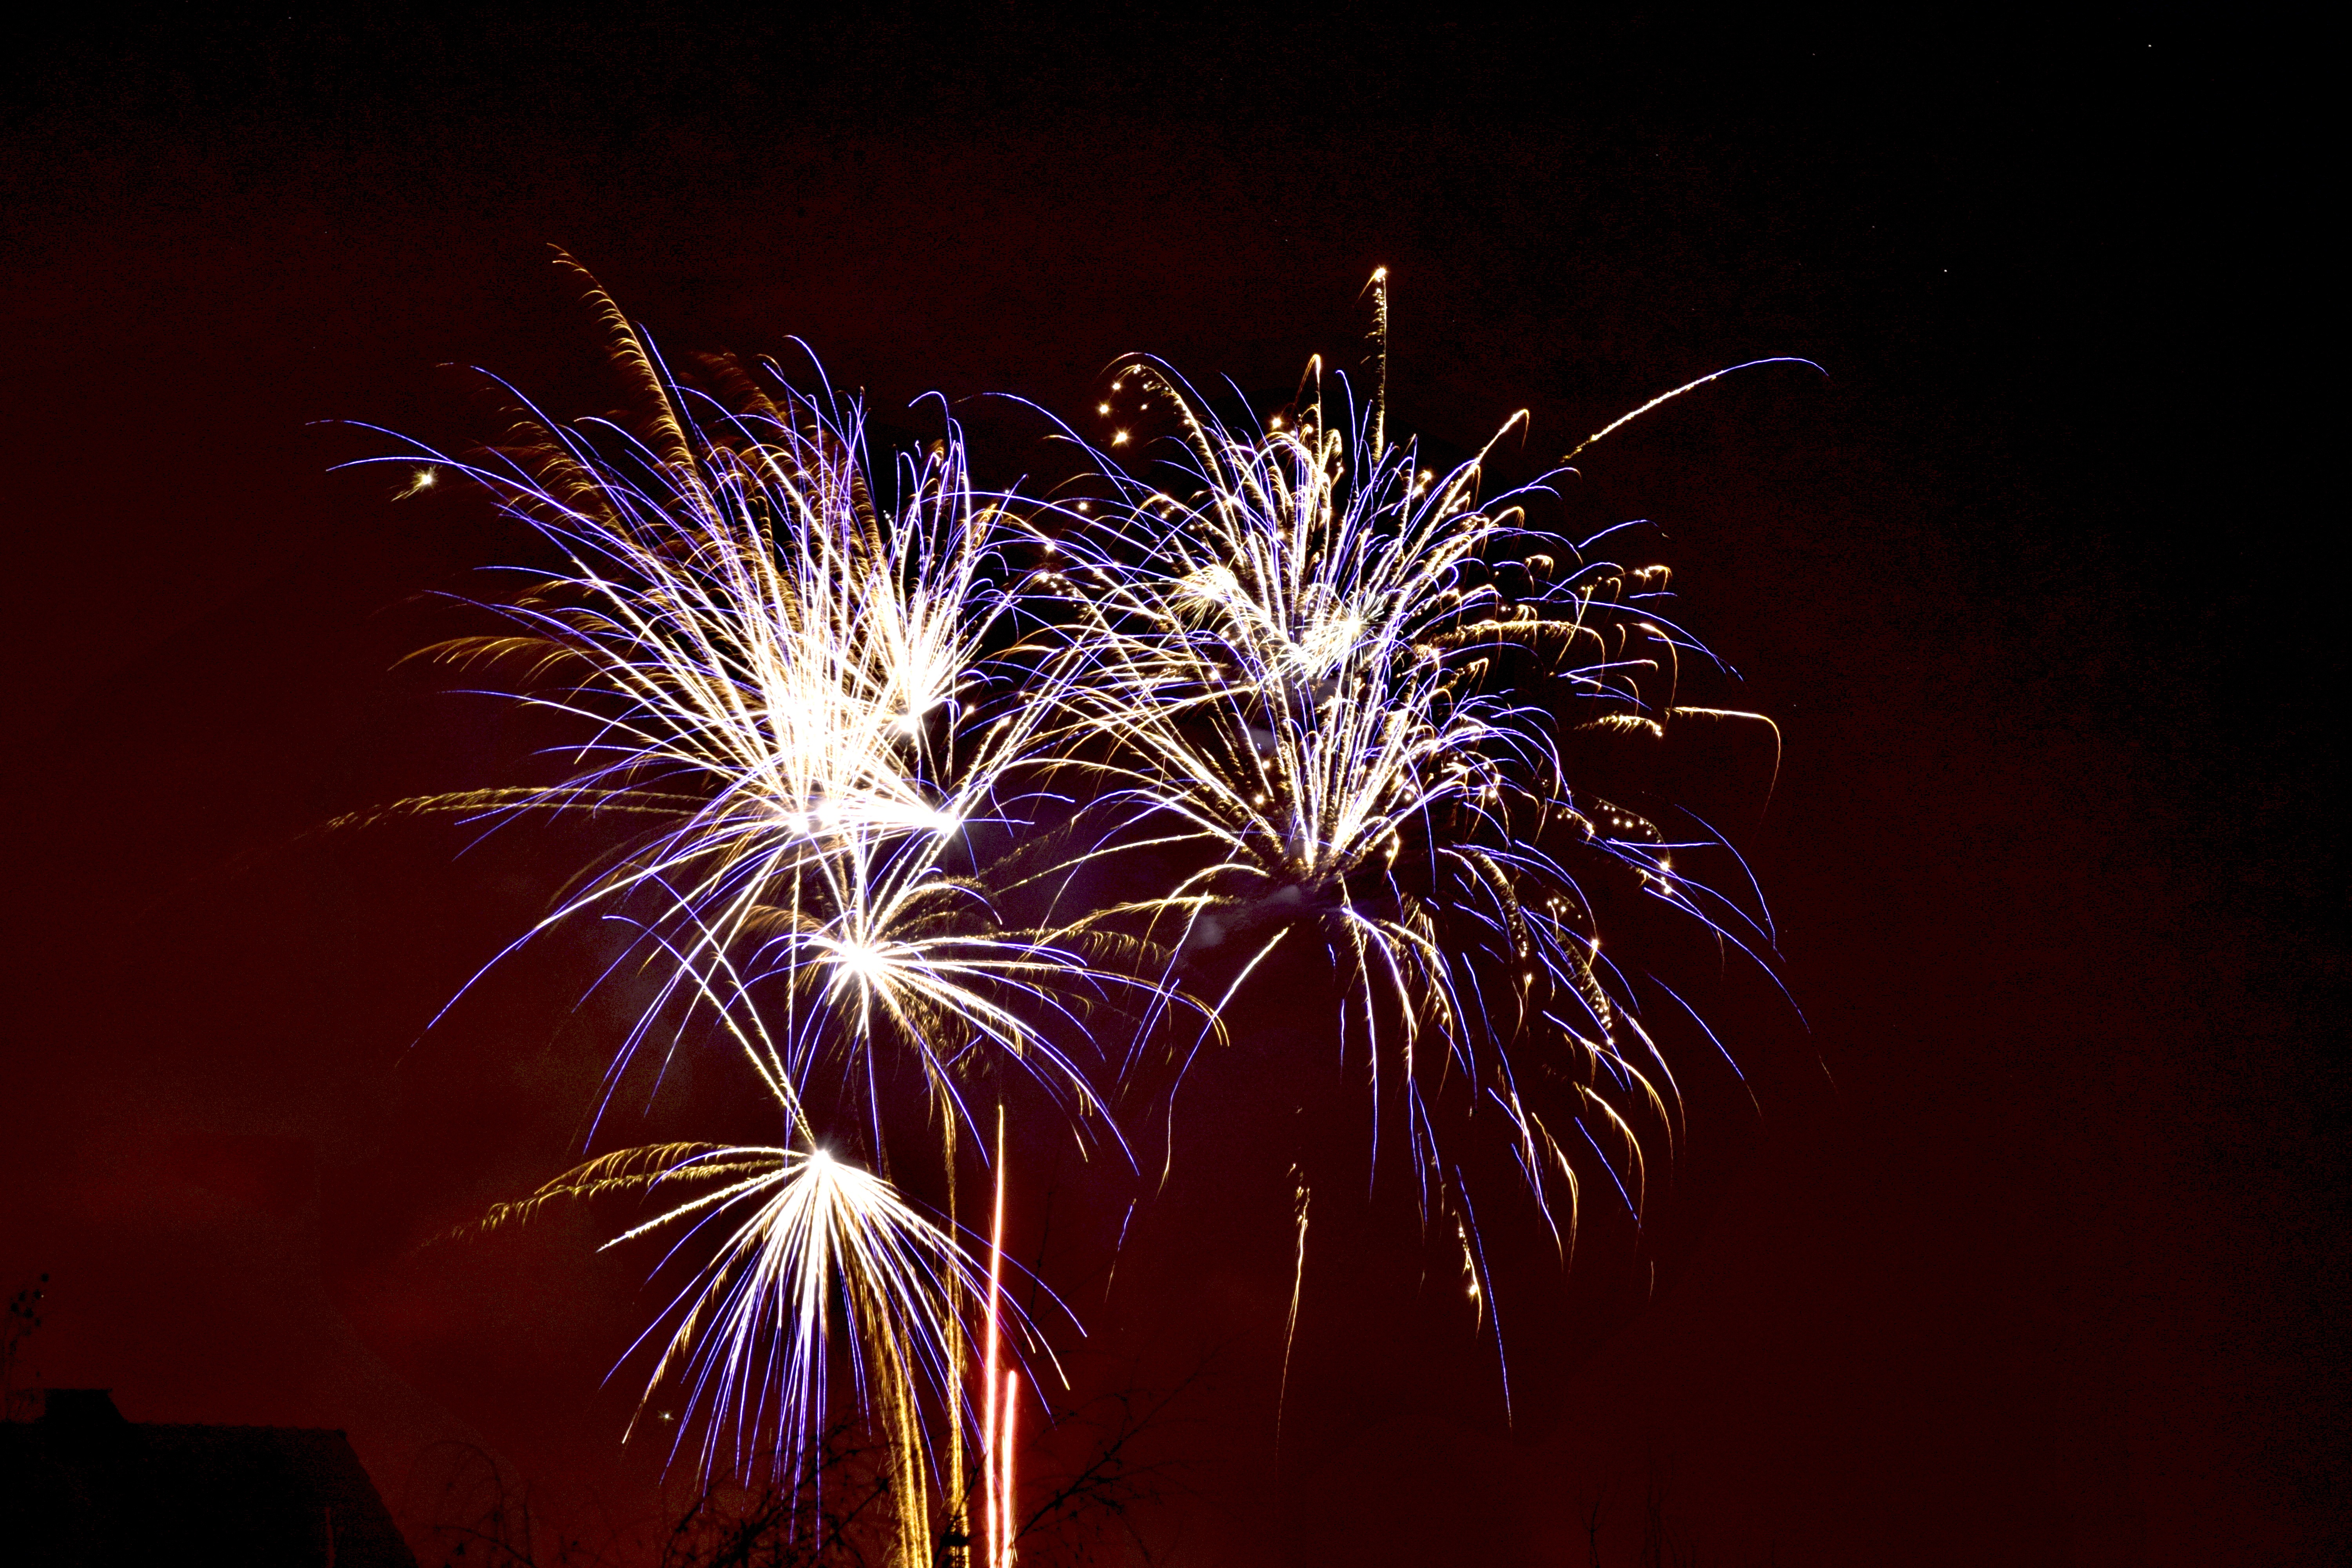
sky, night, sparkler, darkness, new year, festival, fireworks, fete, event, midnight, new year's eve, new year's eve 2016, atmosphere of earth, computer wallpaper, public event, explosive material